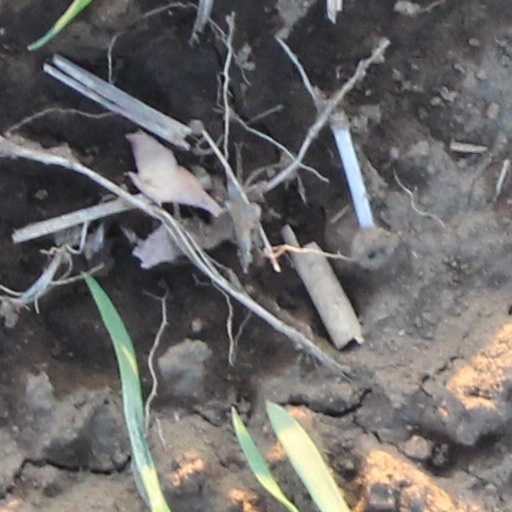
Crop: wheat